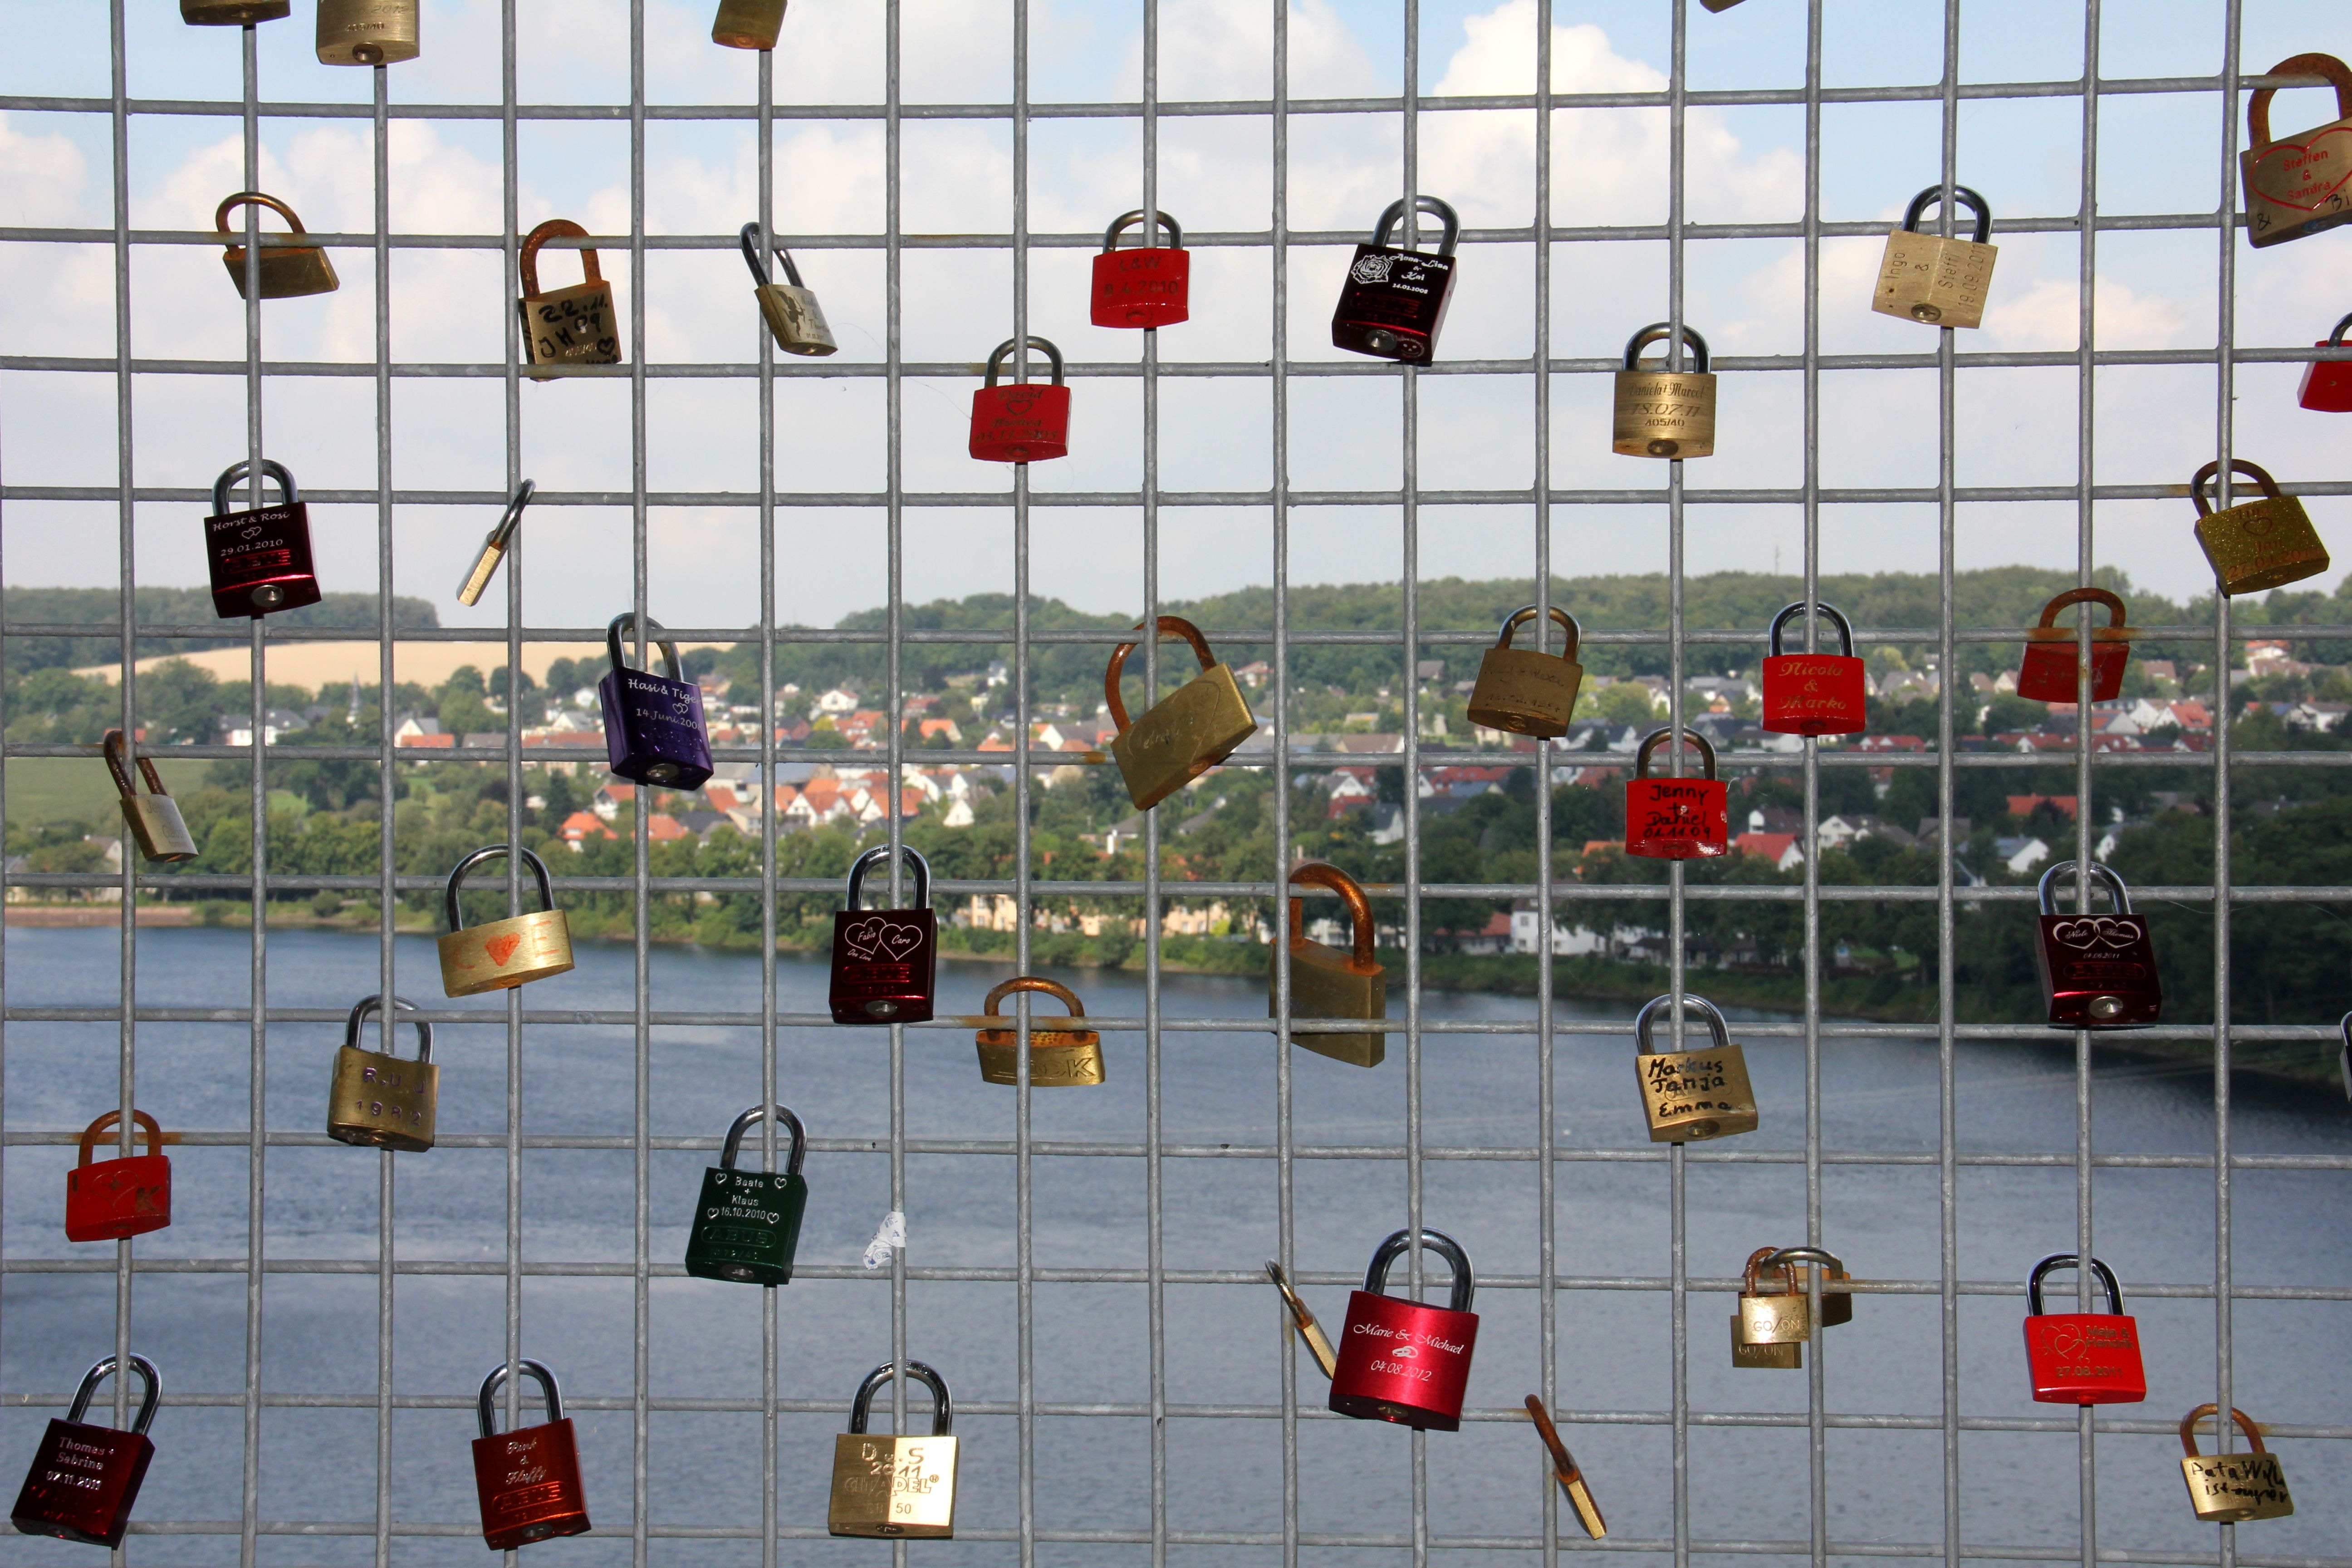
bridge, love, castle, toy, padlock, art, arena, grid, castles, screenshot, love castle, promise, love locks